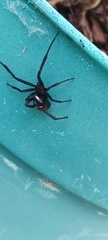
Species: Lactrodectus_hesperus